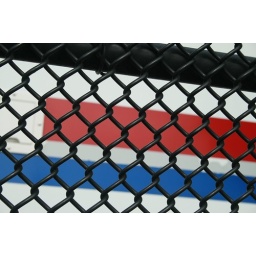
Another fence in focus, side of train out.